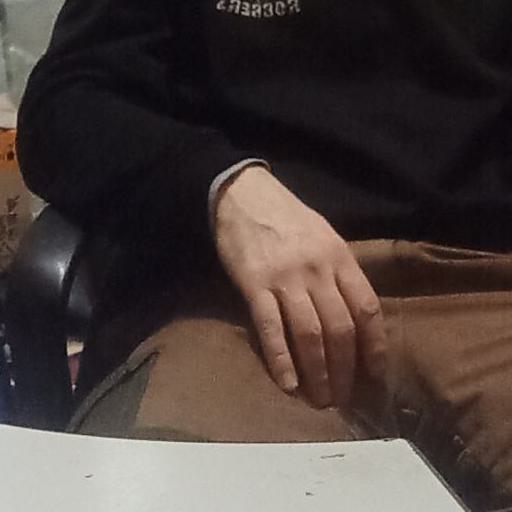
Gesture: no_gesture